HCT116 cells

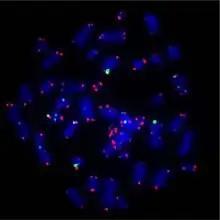
HCT116 cells stained for γ‐H2AX (green) and telomeric DNA (red)

HCT116 is a human colon cancer cell line used in therapeutic research and drug screenings.